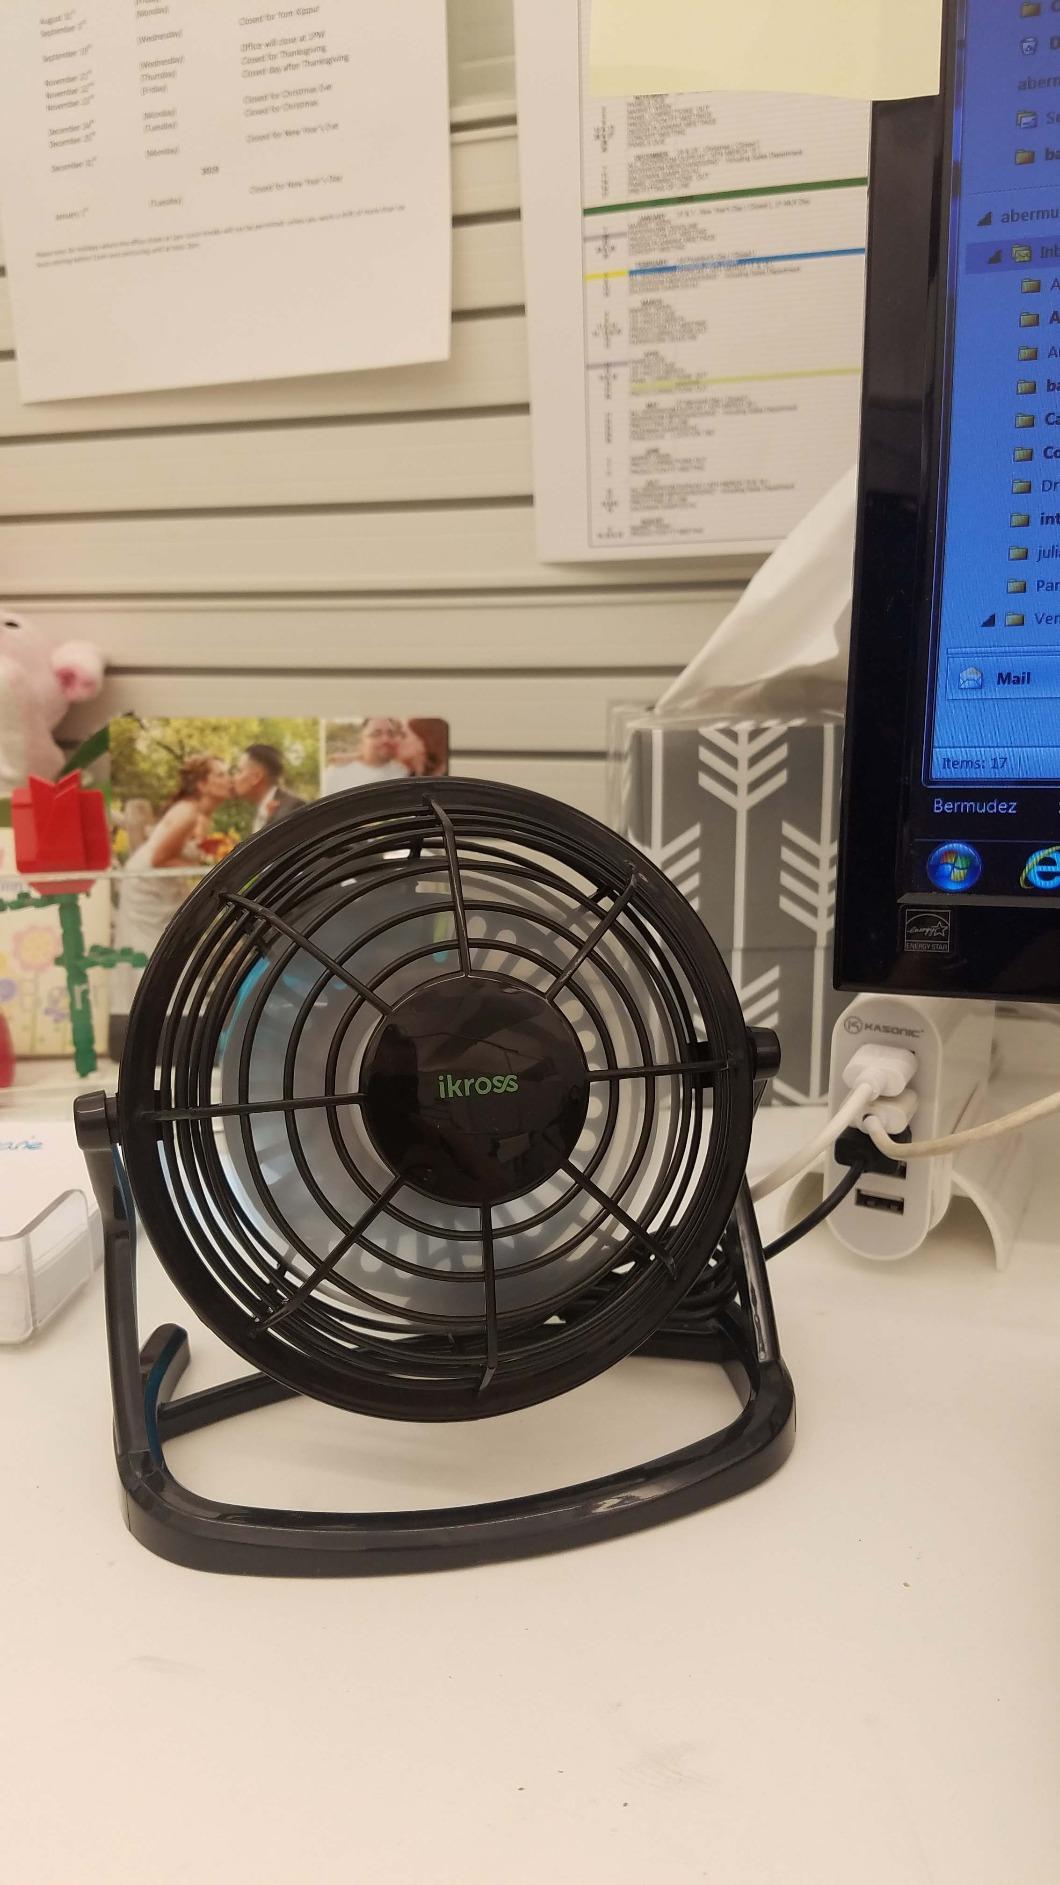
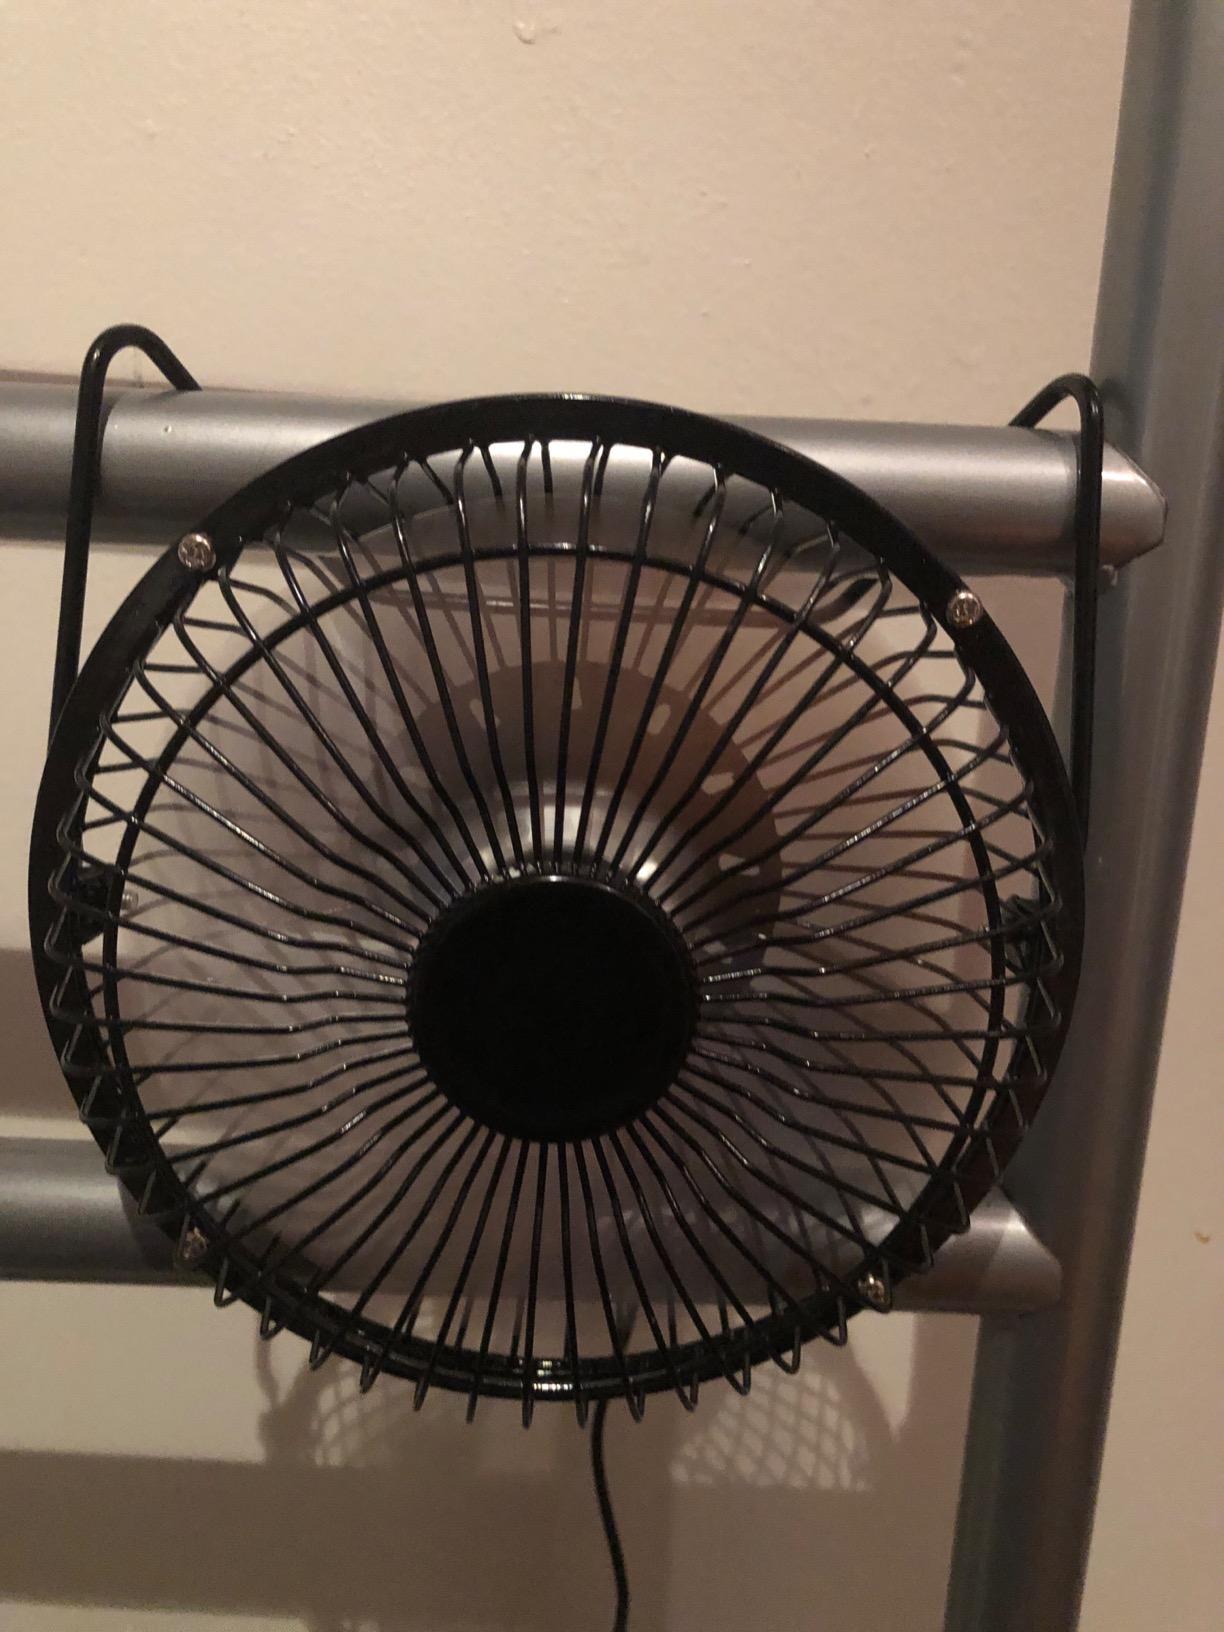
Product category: fan
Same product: no